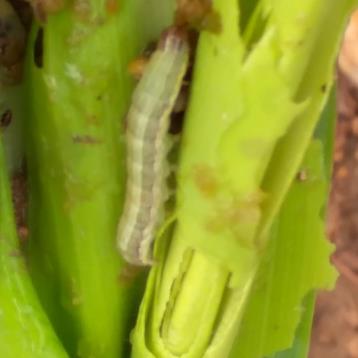
Crop: Maize
Condition: spodoptera-frugiperda-p